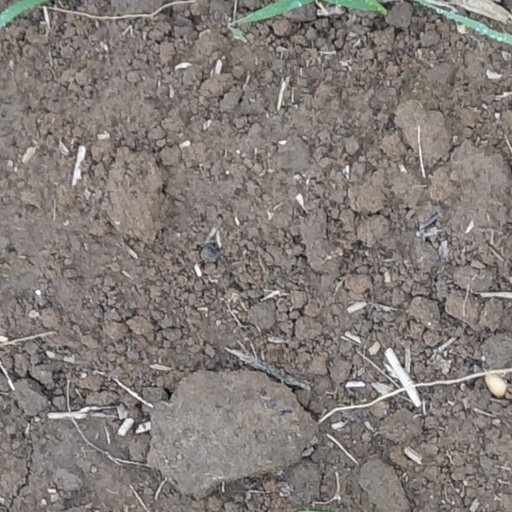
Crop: wheat